Aaron Sanchez (baseball)

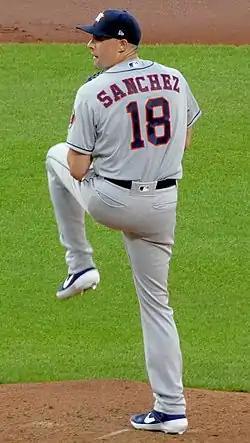
Sanchez with the Houston Astros in 2019

Aaron Jacob Sanchez (born July 1, 1992) is an American professional baseball pitcher who is a free agent. He has previously played in Major League Baseball (MLB) for the Toronto Blue Jays, Houston Astros, San Francisco Giants, Washington Nationals, and Minnesota Twins. He was drafted by the Blue Jays in the first round of the 2010 Major League Baseball draft, and made his MLB debut in 2014. In 2015, Sanchez was ranked by MLB as the number 3 prospect in the Blue Jays' organization, and the 44th best prospect in baseball.